Hanna Barvinok

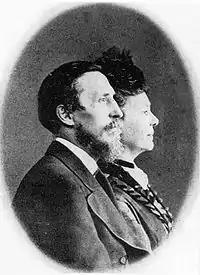
Hanna Barvinok with her husband, 1877

At the age of 15, Barvinok met the writer Panteleimon Kulish in Motronivka, when he was invited there by her brother Vasyl. Four years later, on 24 January 1847, Panteleimon and Barvinok married.